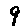
Label: 9